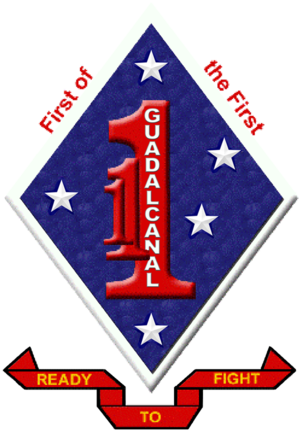
Cet article est une liste des bataillons du Corps des Marines des États-Unis, triés en fonction des missions qu'ils exécutent.